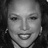
Emotion: neutral